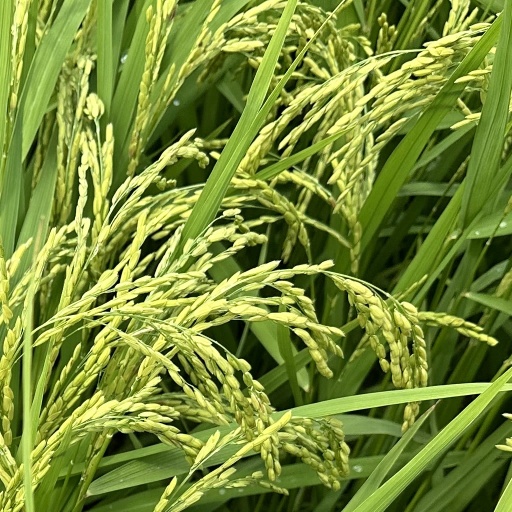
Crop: rice